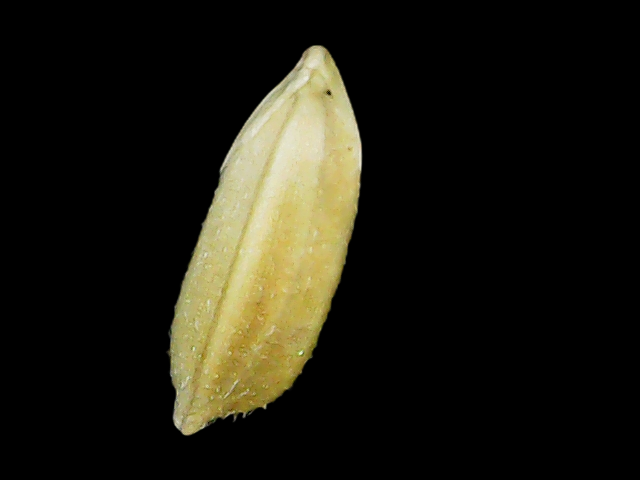
Rice variety: Bd95